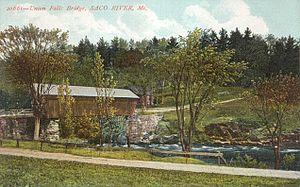
Dayton est une ville des États-Unis située dans l’État du Maine, dans le comté de York.